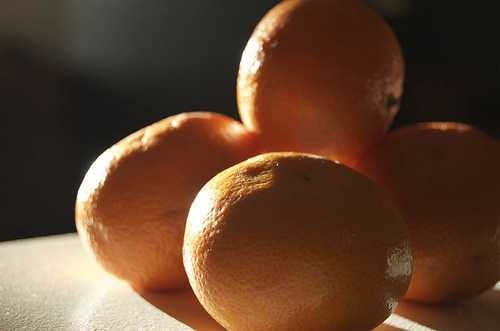
Label: Orange